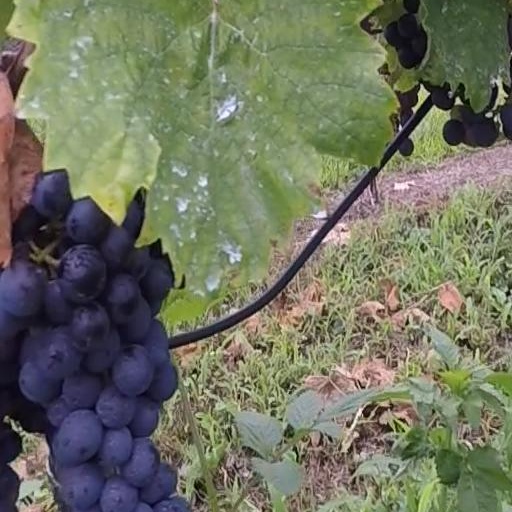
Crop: grape